Ranbir Kapoor

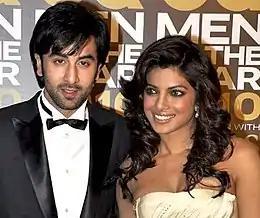
Kapoor with his "Anjaana Anjaani" co-star Priyanka Chopra in 2010

Following the release of "Black", Bhansali cast Kapoor as the protagonist of his 2007 tragic romance "Saawariya", alongside Sonam Kapoor and Rani Mukerji. The film tells the story of a tramp, played by him, who falls obsessively in love with a woman awaiting the return of her lover. In an interview with the news and entertainment portal Rediff.com, Kapoor stated that his character was written as a tribute to his grandfather's iconic roles as a tramp. "Saawariya" was the first Indian film to be produced by a Hollywood studio (Sony Pictures Entertainment), and was a highly anticipated release. However, film critics were disappointed with the picture with BBC's Jaspreet Pandohar calling it a "misfire on a massive scale". "CNN-IBN" Rajeev Masand considered it "contrived and fake", but was impressed by Kapoor's "affable charm" and wrote that "he's got that star quality to him which is so rare to find." At the box office, "Saawariya" failed to earn profits. However, at the annual Filmfare Awards ceremony, Kapoor was awarded a Best Male Debut trophy.